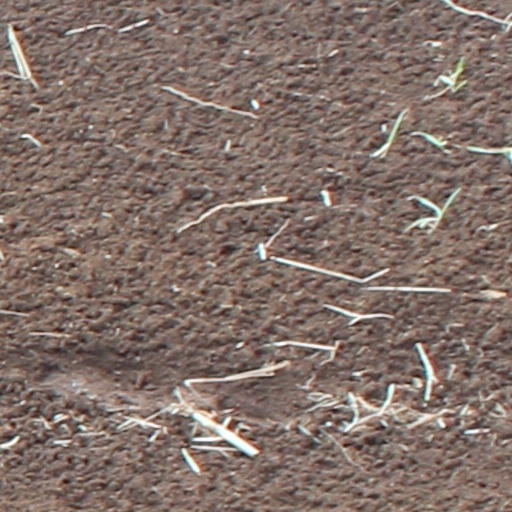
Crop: wheat